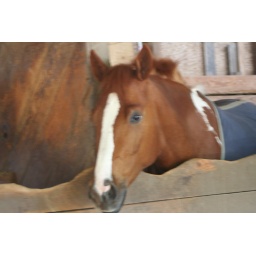
This horse was just kind of standing around until I got here.